Public school (United Kingdom)

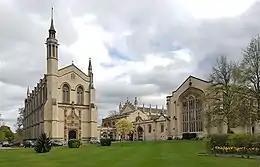
Cheltenham College, 1841

Some schools are particularly old, such as The King's School, Canterbury , The King's School, Rochester , St Peter's School, York , Sherborne School , (refounded 1550 by Edward VI), Warwick School , King's Ely (once the Ely Cathedral Grammar School, then the King's School Ely when refounded in 1541 by Henry VIII, subsequently adopting the current name in 2012) and St Albans School . Until the Late Middle Ages most schools were controlled by the Church; and had specific entrance criteria; others were restricted to the sons of members of guilds, trades, or livery companies.